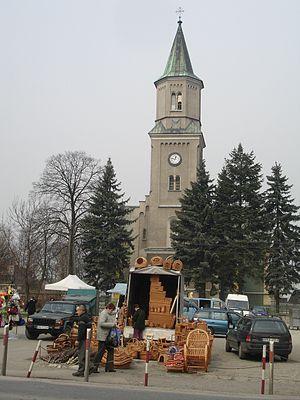
Liszki est une localité polonaise, siège de la gmina de Liszki, située dans le powiat de Cracovie en voïvodie de Petite-Pologne.